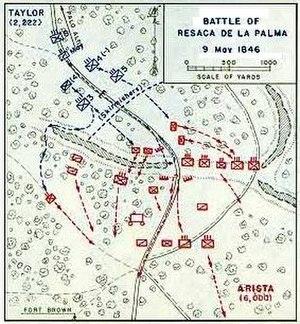
La bataille du Resaca de la Palma se déroule le 9 mai 1846 durant la guerre américano-mexicaine. Elle oppose le général Mariano Arista commandant l'armée mexicaine aux troupes de l'United States Army commandées par le général Zachary Taylor. Elle se déroule à proximité de Fort Texas. Elle se termine par la déroute de l'armée mexicaine.